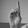
ASL letter: D